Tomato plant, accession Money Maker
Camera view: bottom (45 deg); turntable rotation: 210 degrees
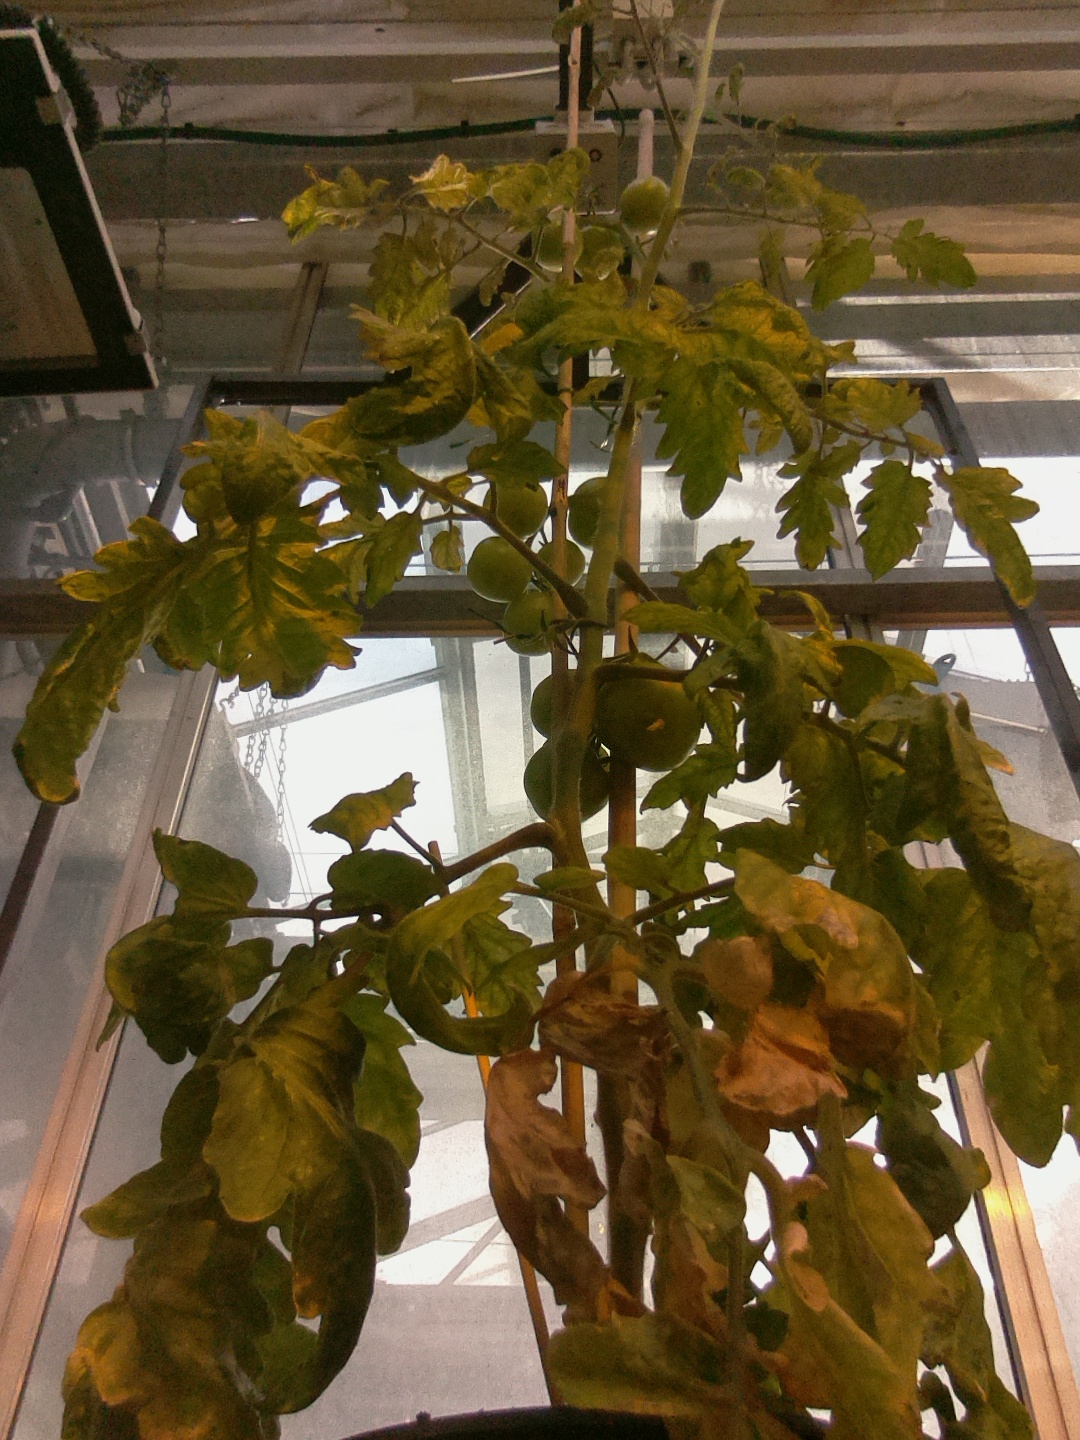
BBCH growth stage 76: 60%-70% of final fruit size